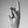
ASL letter: K